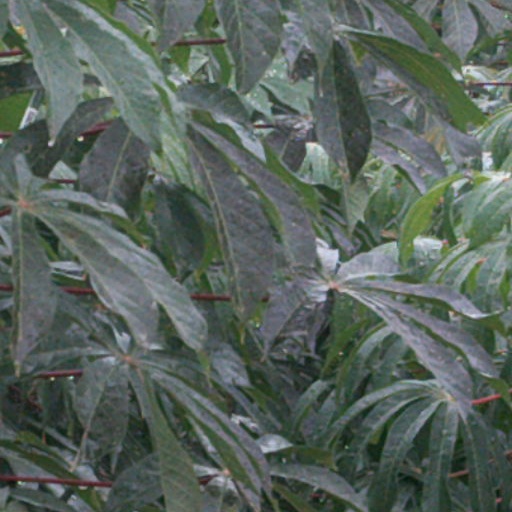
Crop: cassava